World War II Radio Heroes

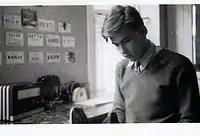
Flavius Jankauskas, age 16, with his shortwave receiver in 1942.

Some of these belonged to clubs such as “SWAM”, the "Short-Wave Amateur Monitors Club", a group of listeners organized by Mrs. Ruby Yant of Lima, Ohio. Yant assigned each member a specific night of the week to monitor so that no messages would be missed. A copy of a SWAM newsletter containing a membership list, and a SWAM postcard invitation to membership, both reproduced in the book, indicate that the group was formed in 1943 and had around 50 members in 1944. Some of the SWAM monitors approached their job with enthusiasm. Although not typical, at least two SWAM members were responsible for sending 3,000 letters each. Another, according to Spahr, sent over 5,000.